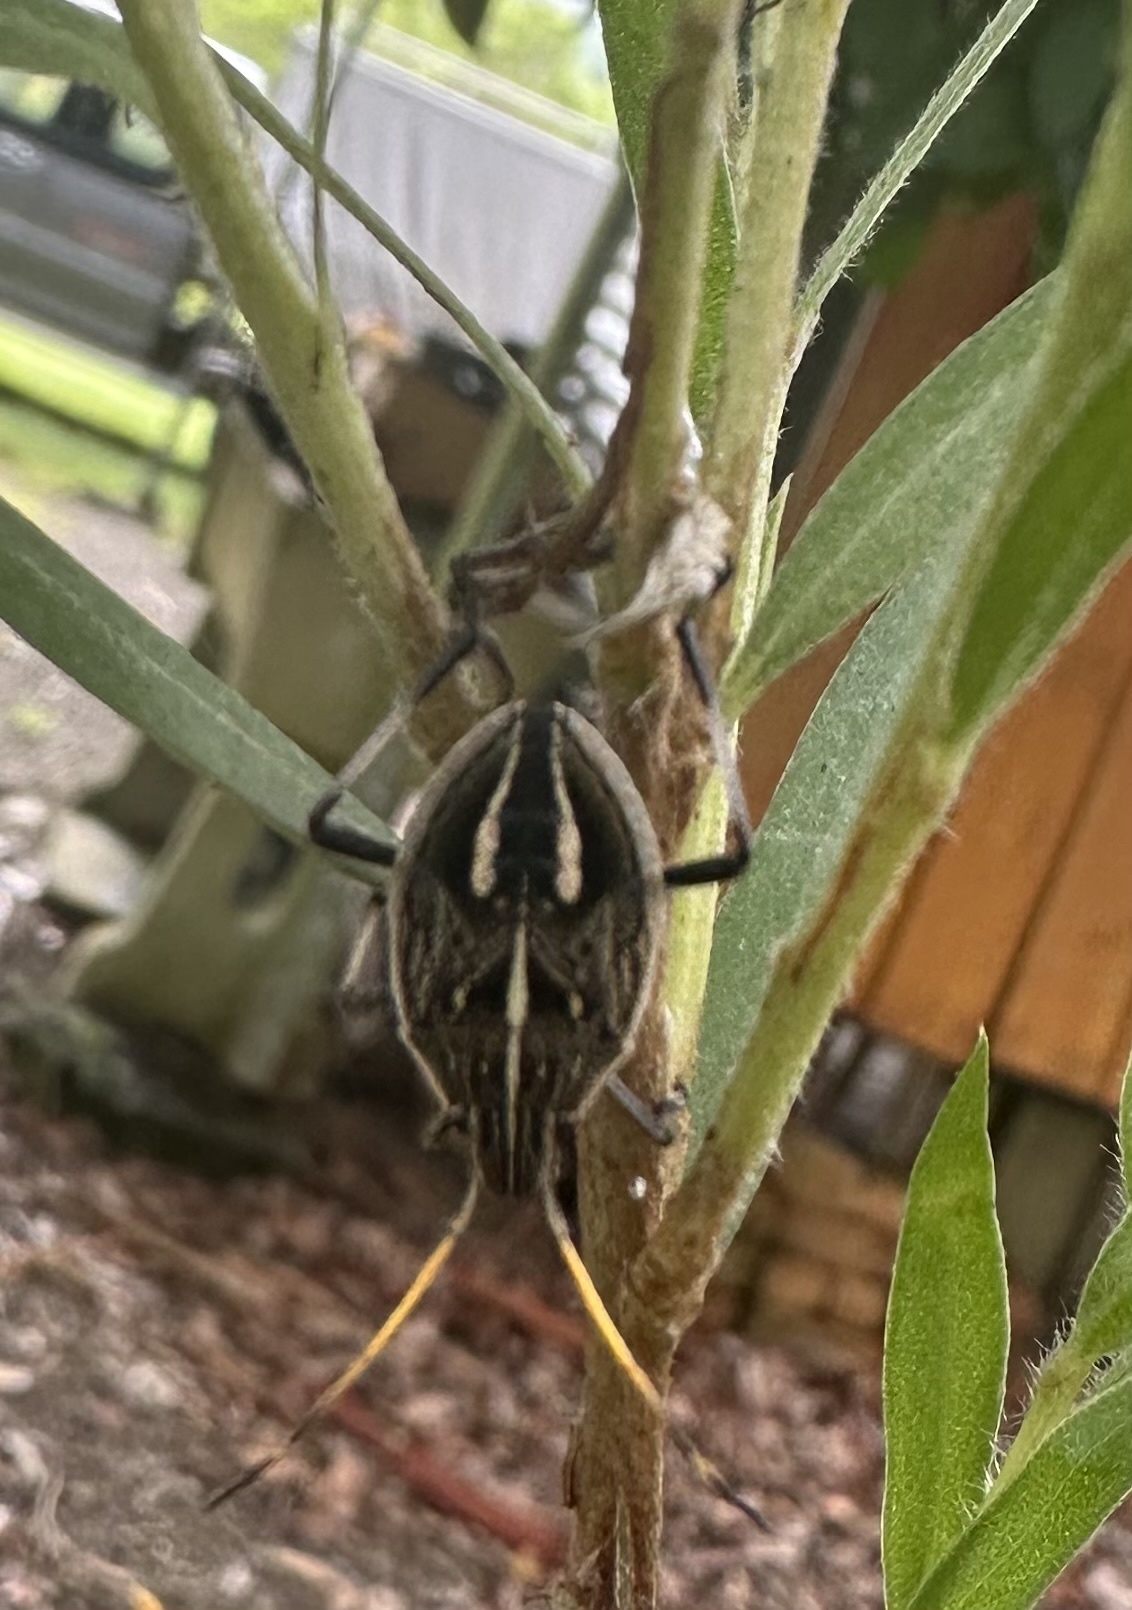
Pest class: stink_bug